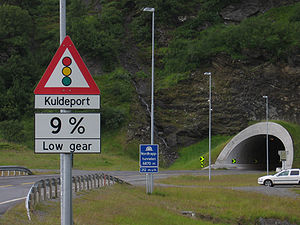
Nordkaptunnelen
Nordkaptunnelen
Nordkaptunnelen er en vejtunnel der går under Magerøysundet fra det norske fastland til Magerøya i Troms og Finnmark fylke i Norge. Bygning af tunnelen påbegyndtes i 1995, og da tunnelen åbnedes for trafik i 1999 var den verdens længste undersøiske vejtunnel. I dag er den stadig Europas længste undersøiske vejtunnel, med en længde på 6.875 meter, og en dybde på 212 meter under havets overflade. Før tunnelen blev bygget transporterede en færge al trafik mellem Kåfjord og Honningsvåg. Tunnelen, som er en betalingsvej, er en del af europavej E69 og er opkaldt efter Nordkap, der udgøres af Magerøyas nordligste pynt.